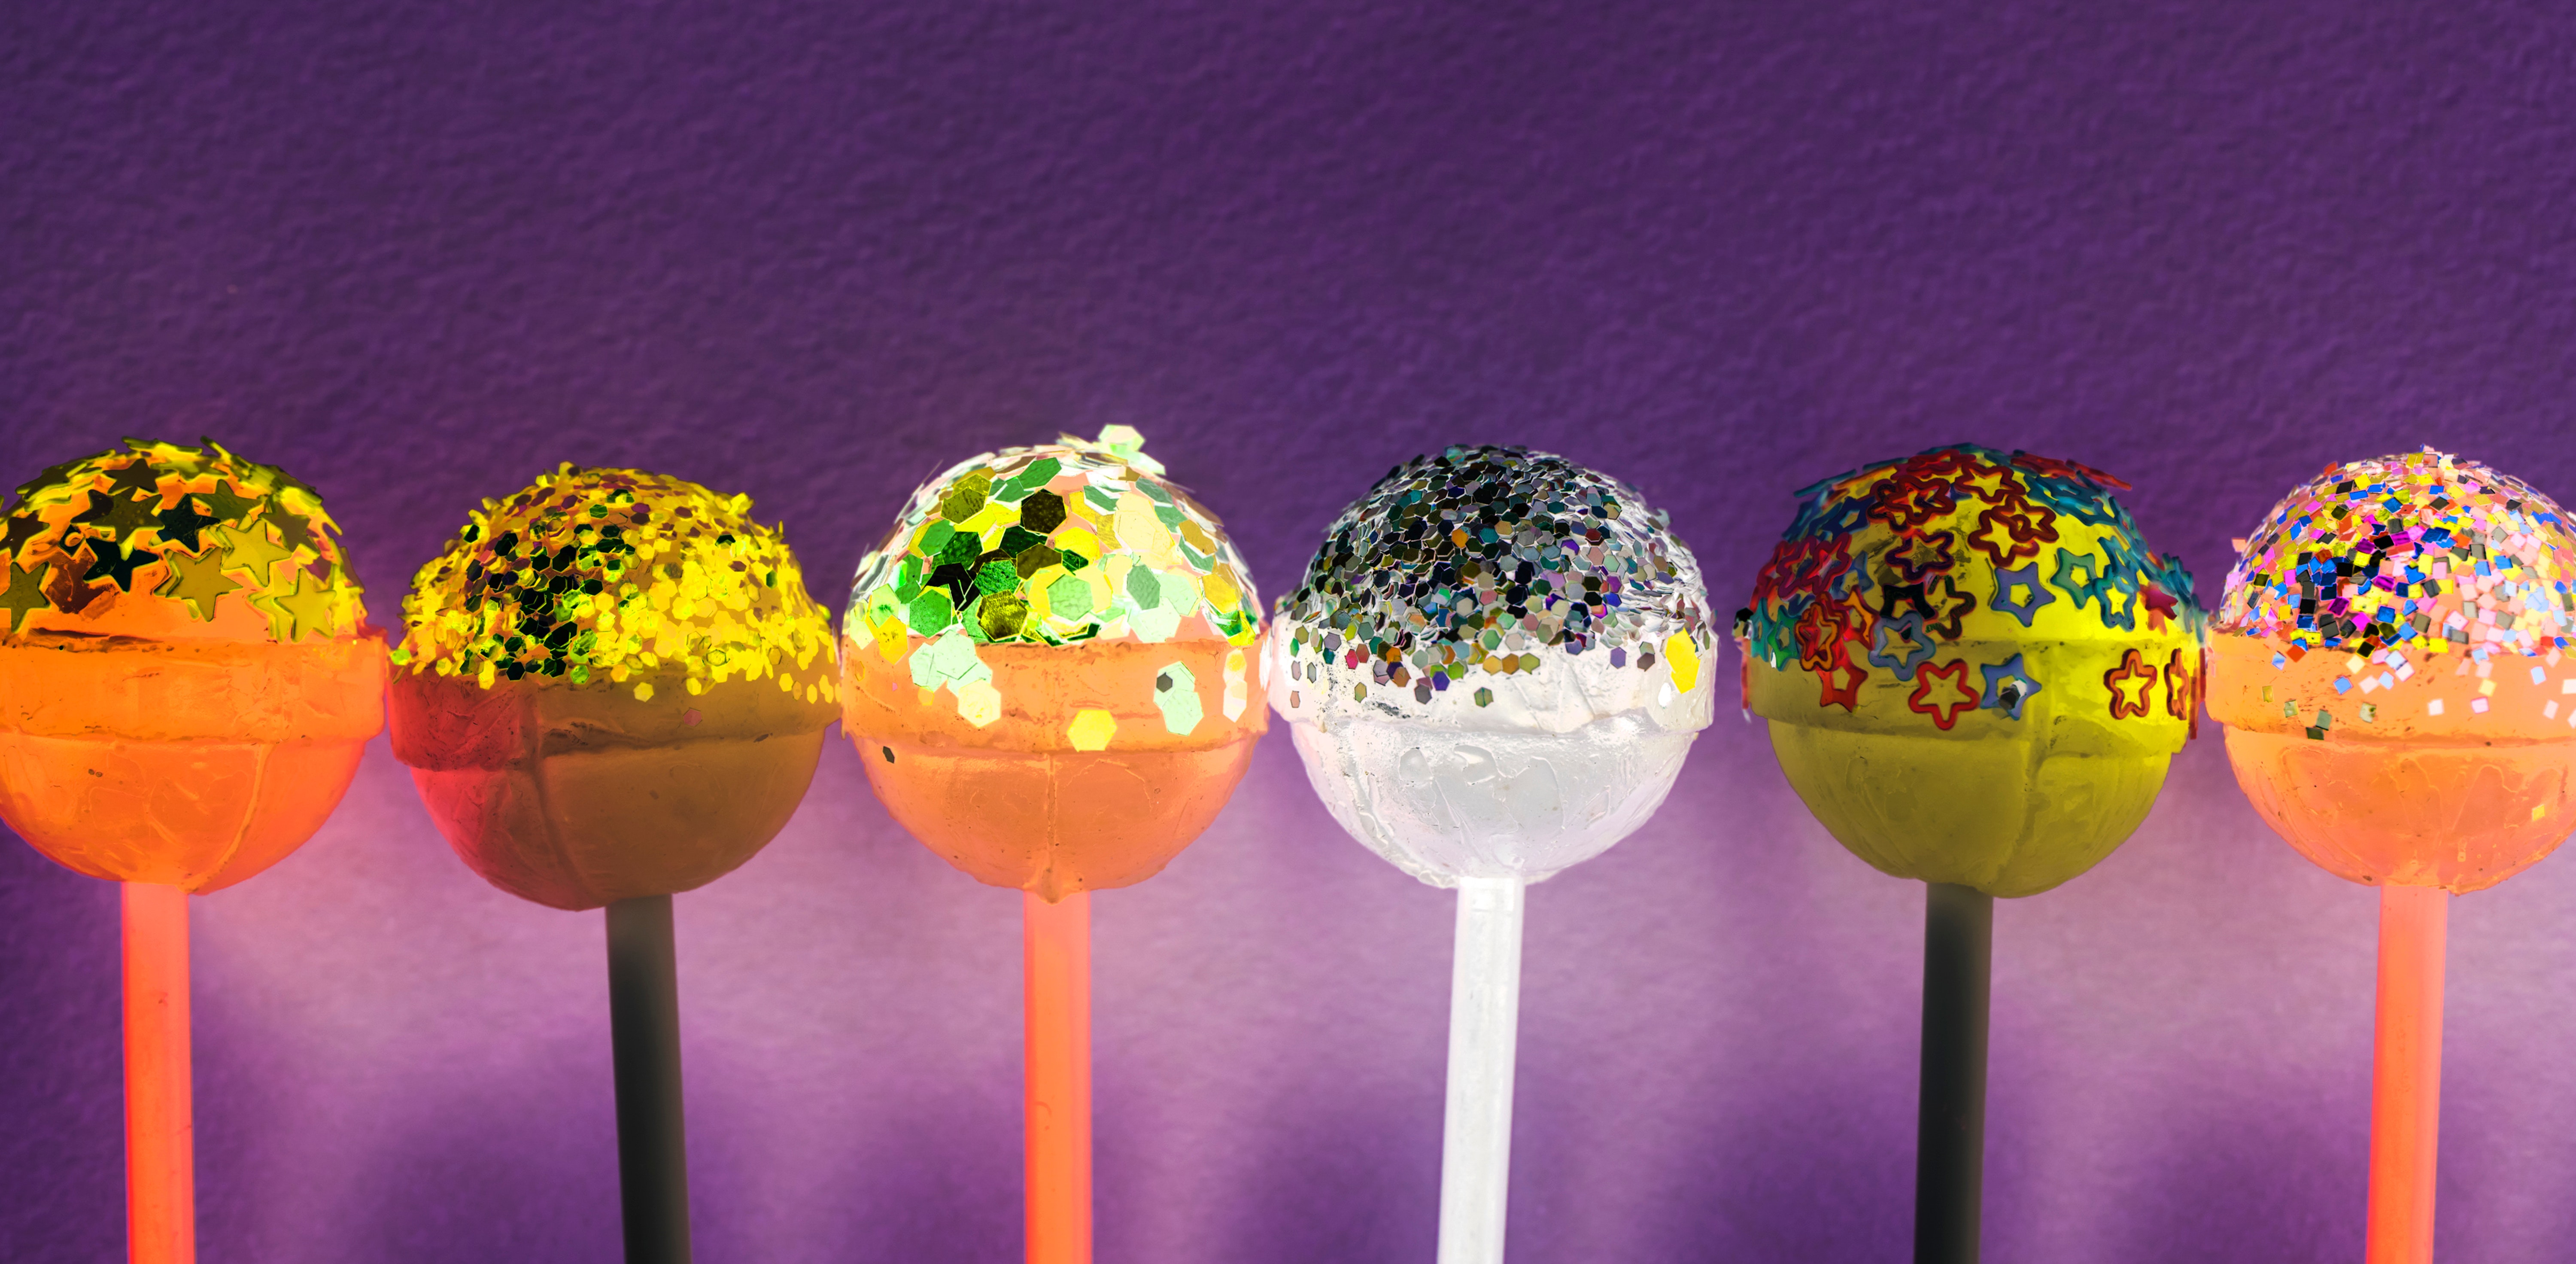
sprinkles, sweetness, confectionery, lollipop, candy, food, dessert